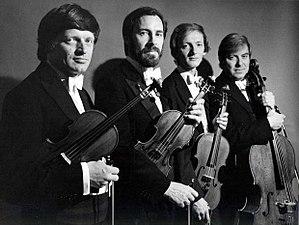
Le Quatuor Lindsay était un quatuor à cordes britannique constitué en 1966 et dissous en 2005.